All Things Must Pass

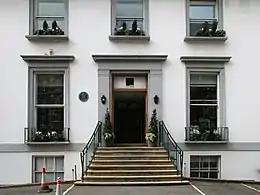
Abbey Road Studios (formerly EMI Studios), where Harrison recorded much of "All Things Must Pass"

The majority of the album's backing tracks were taped on 8-track at EMI between late May and the second week of June. The recording engineer was Phil McDonald, with Leckie as his tape operator. Spector recorded most of the backing tracks live, in some cases featuring multiple drummers and keyboard players, and as many as five rhythm guitarists. In Whitlock's description, the studio space was a "massive room... two sets of drums on risers, a piano, organ and other keyboards to the wall on the left, up against the far wall on the right were Badfinger, and in the centre were George and Eric and the guitars". Molland recalled that, to achieve the resonant acoustic guitar sound on songs such as "My Sweet Lord", he and his bandmates were partitioned off inside a plywood structure.David Simons, "The Unsung Beatle: George Harrison's behind-the-scenes contributions to the world's greatest band", "Acoustic Guitar", February 2003, p. 60 (archived version retrieved 6 May 2021).